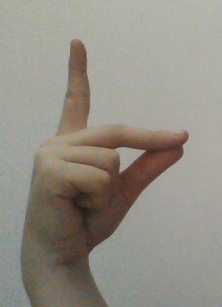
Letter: ta